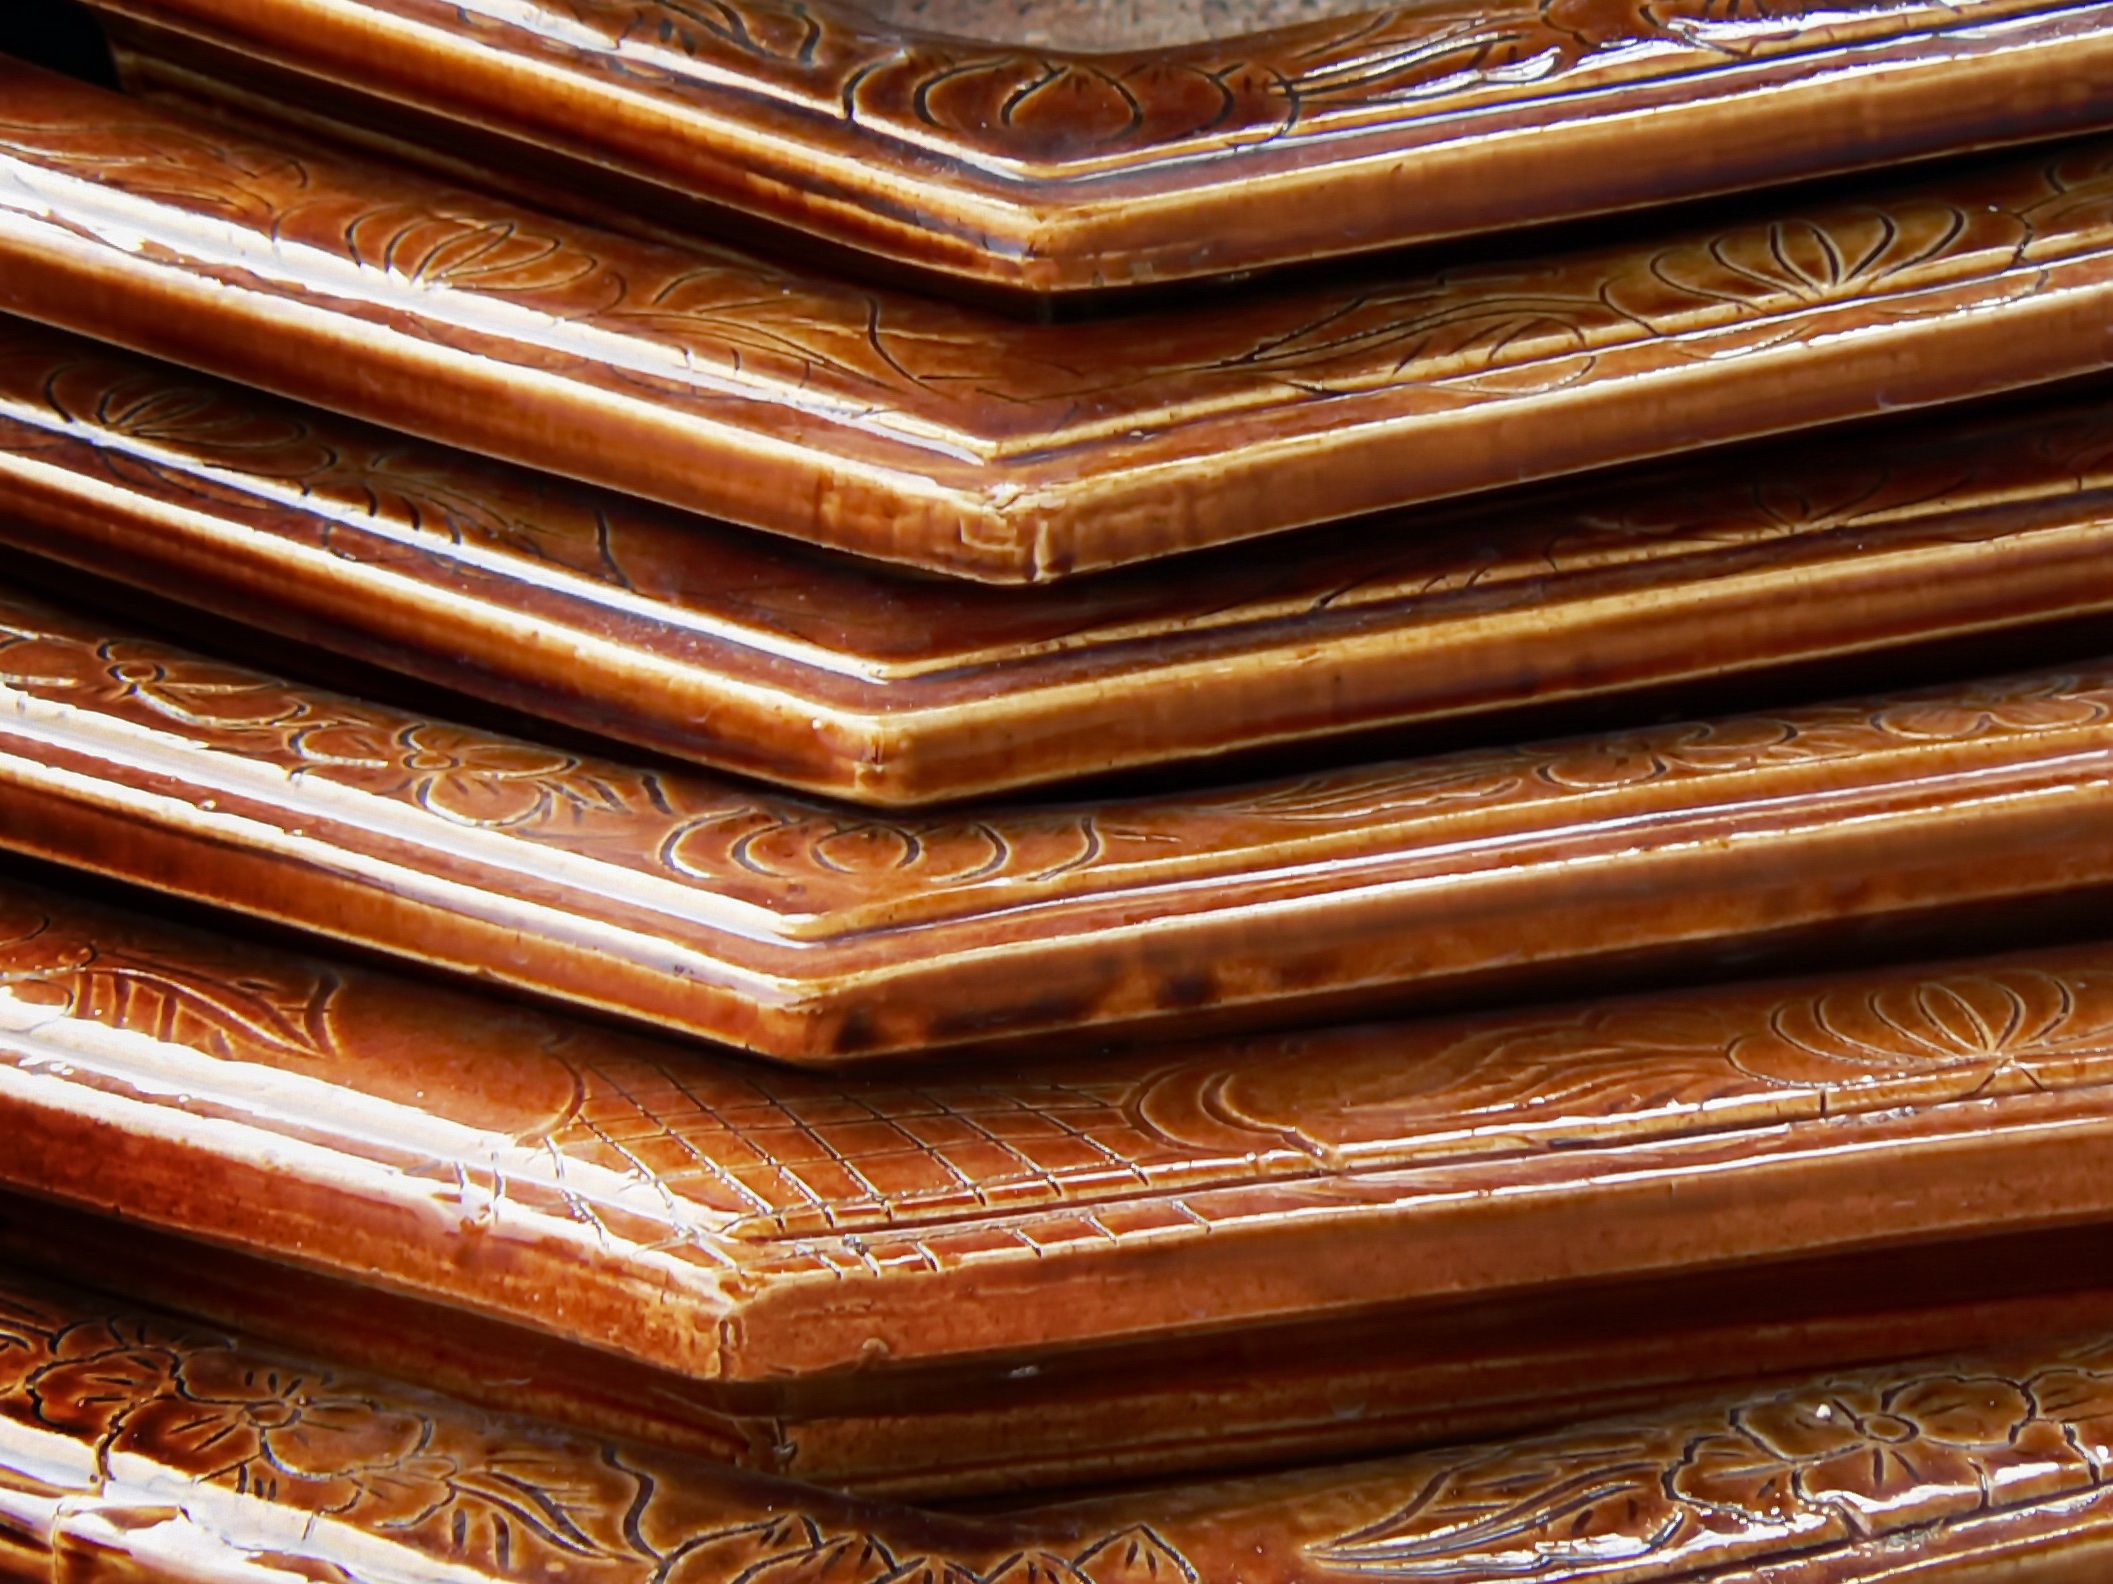
wood, brown, hardwood, floor, wood stain, material, lumber, plywood